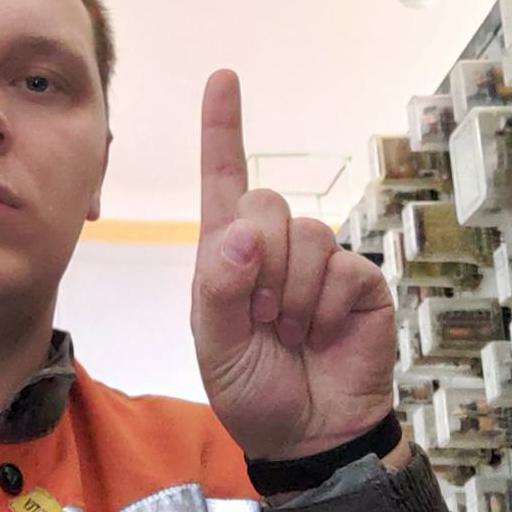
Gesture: one